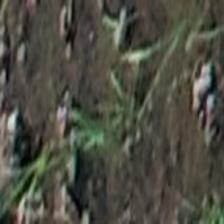
Label: clustered